St George's Hall, Liverpool

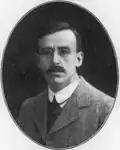
Herbert F. Ellingford 1913

The organ was built by Henry Willis and completed in 1855 with 100 speaking stops across four manual divisions (of non-standard compass, 63 notes GG to a) and pedals (30 notes). It comprised a total of 119 ranks of pipes, plus 10 couplers, 10 composition pedals, and 36 pistons to set combinations of stops. It was initially tuned to meantone temperament to the specification of S. S. Wesley but in 1867 W. T. Best, city organist, had it retuned to equal temperament. The organ was rebuilt in 1896 when the key action was changed from the Willis-Barker lever assisted tracker (i.e. pneumatic assisted mechanical) action to pneumatic action. Also the manual compass was changed to the now standard CC to c, 61 notes, making the bottom 5 pipes on every manual stop redundant.